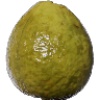
Label: guava